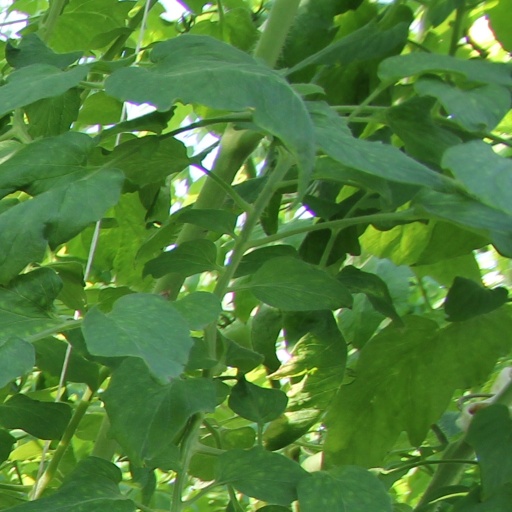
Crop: tomato